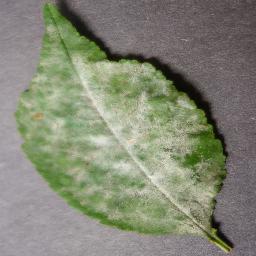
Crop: cherry
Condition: (including_sour)_powdery_mildew